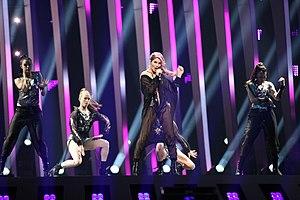
Hvala, ne! est une chanson de la chanteuse slovène Lea Sirk. Elle est sortie en 2018 en téléchargement numérique et en CD single.
La Slovénie participe au Concours Eurovision de la chanson, depuis sa trente-huitième édition, en 1993, et ne l’a encore jamais remporté.